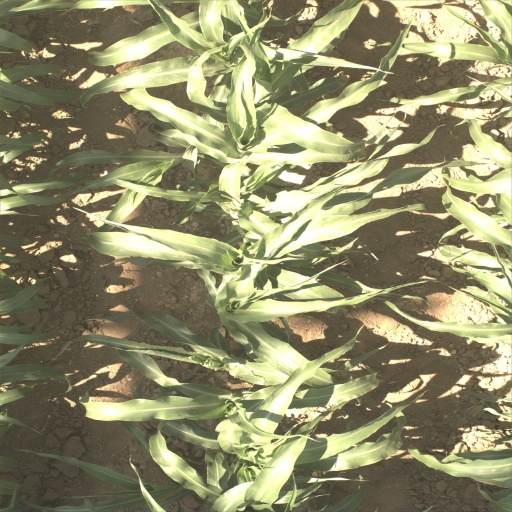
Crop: sorghum